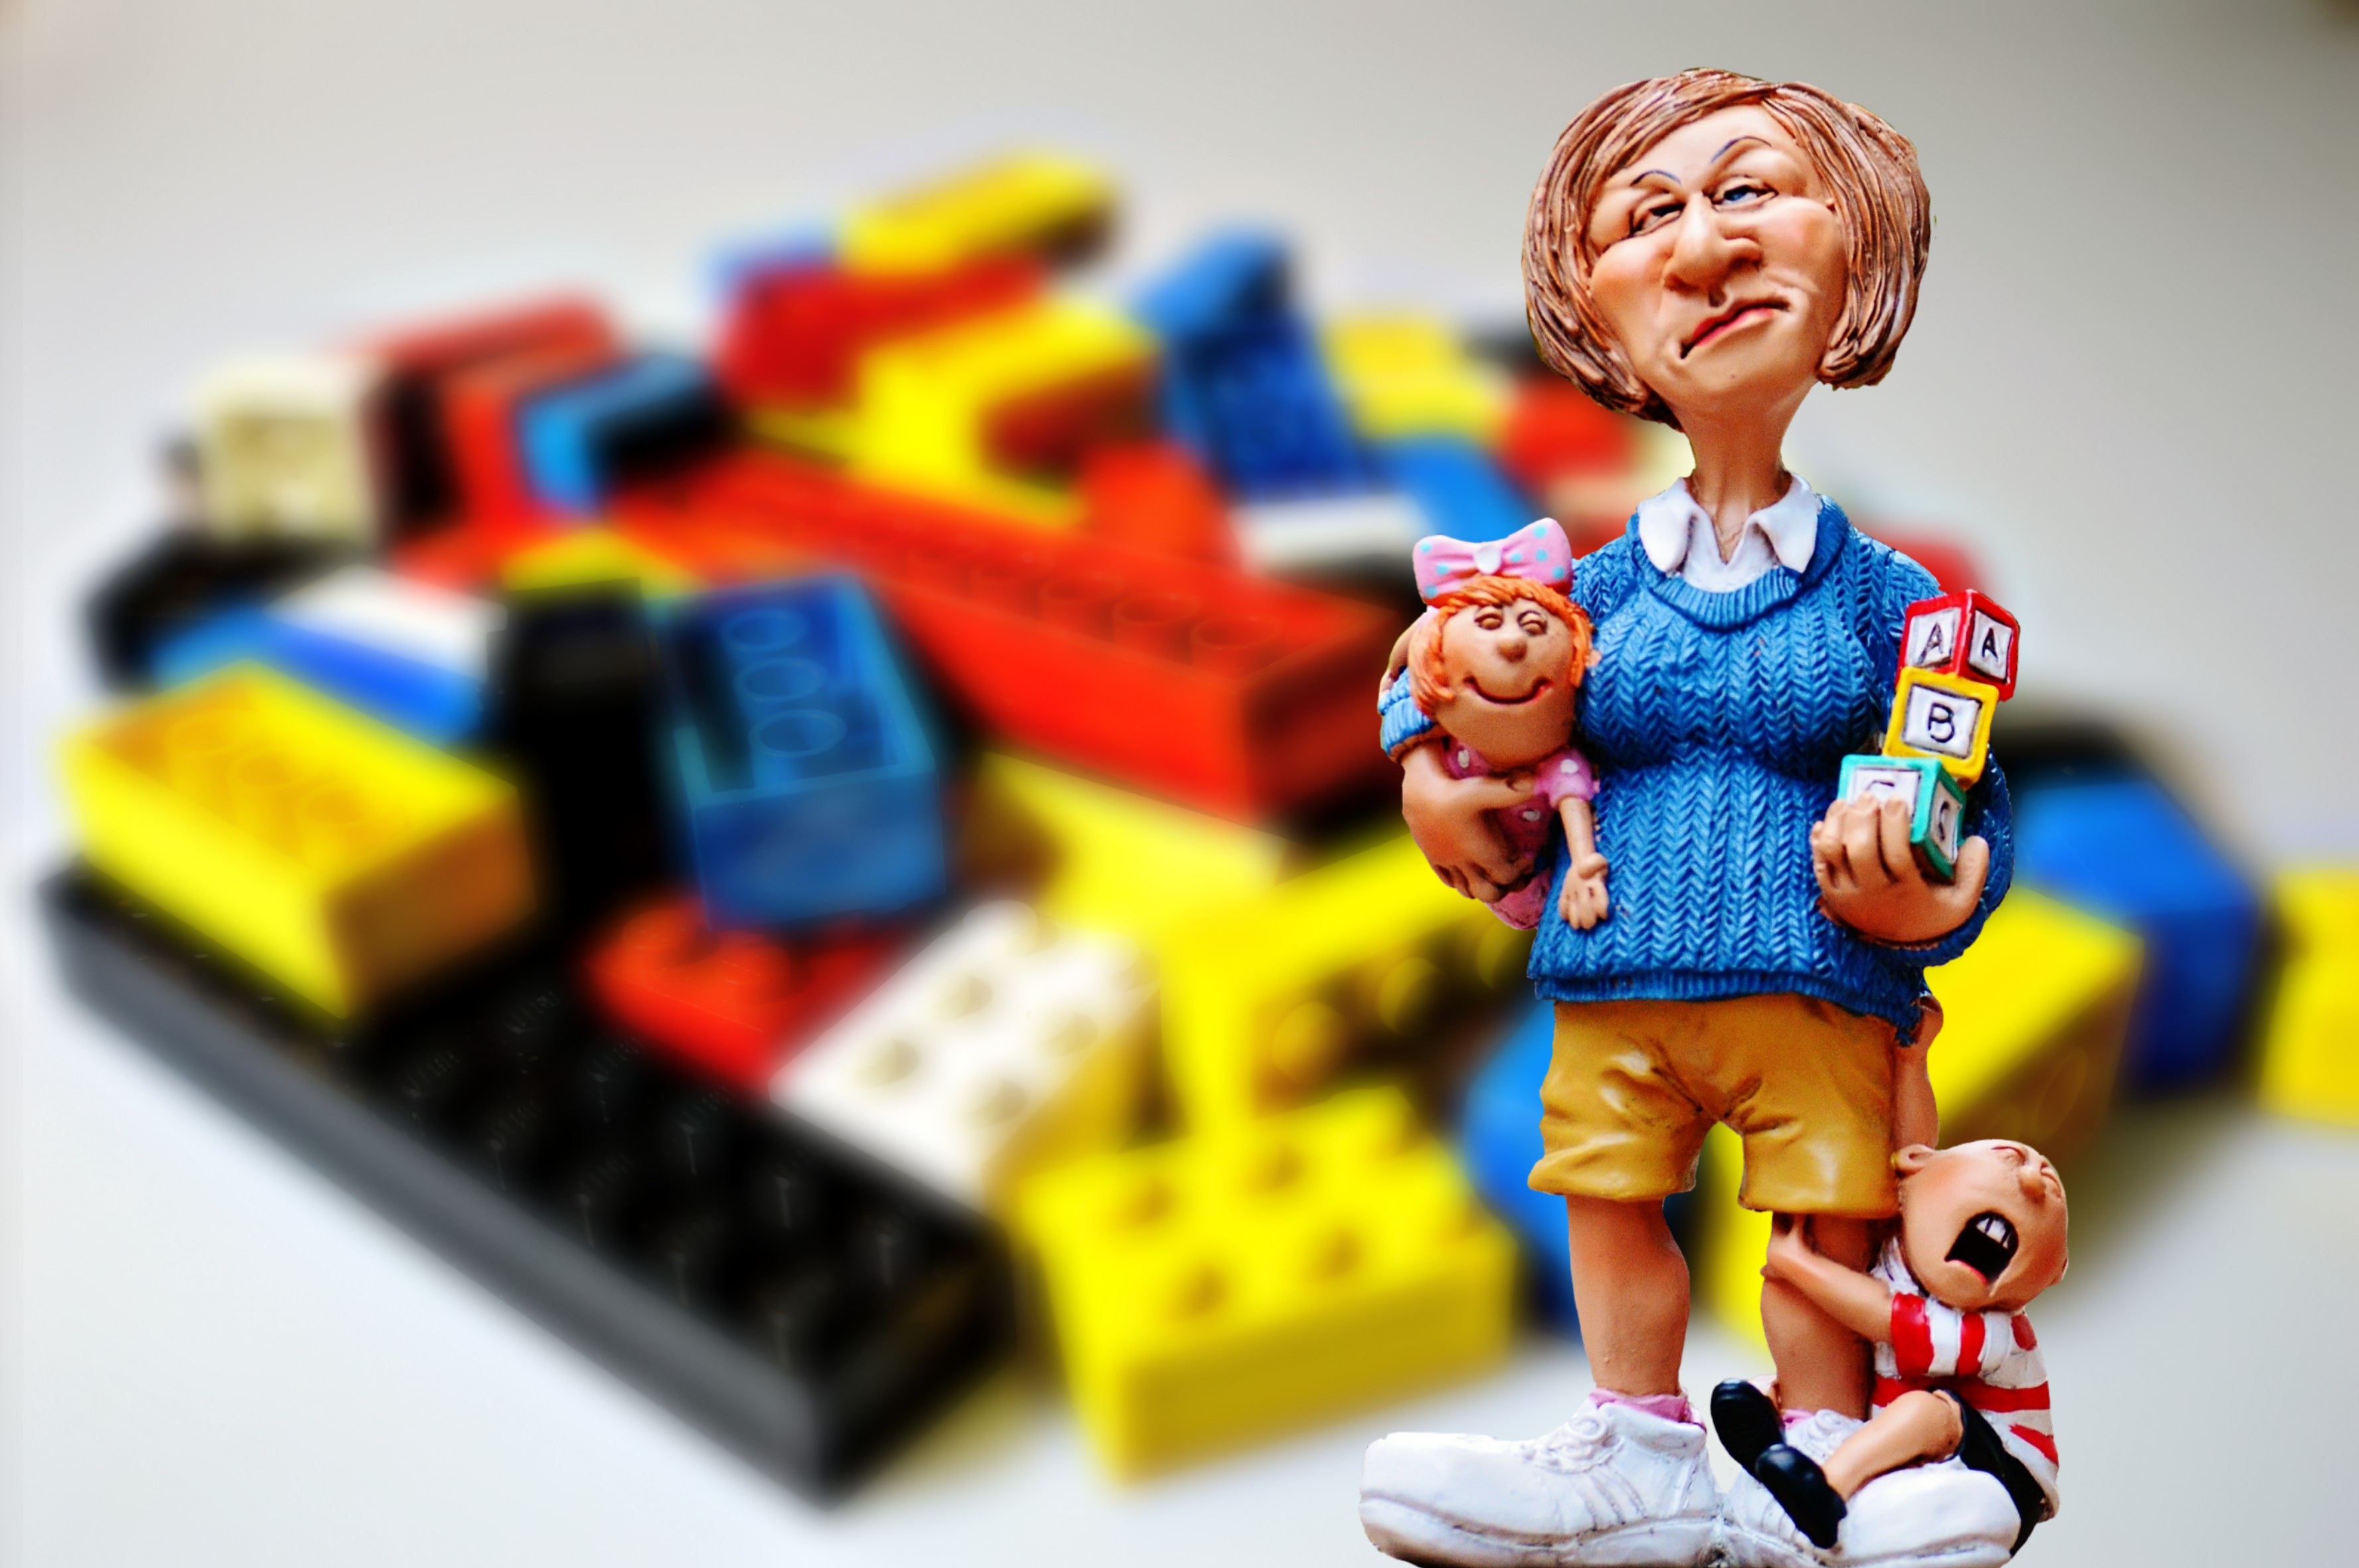
play, cute, child, toy, children, fun, toys, funny, lego, kindergarten, action figure, play stone, building blocks, children's room, nanny, baby sitter, children educator, kindergarten teacher